Nicoletta Batini

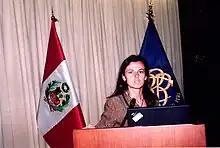
Batini at the Central Reserve Bank of Peru in 2006 launching a book on dollarization

After earning her second Ph.D., she began her career at the Bank of England as an Economist from 1997 to 1999 in Monetary Policy Analysis. In 2000, Batini was recruited by Professor Willem Buiter and Dame DeAnne Julius to become a Research Adviser of the Bank of England's Monetary Policy Committee and a founding member of the Monetary Policy Committee Unit. Her innovative ideas and publications on monetary policy practices and strategies, were launched at prestigious international conferences of the National Bureau of Economic Research, the Federal Reserve and the European Central Bank, she acted as consultant for the Reserve Bank of New Zealand, the South African Reserve Bank, the Bank of Canada and the Czech National Bank, among others, for which she became External Member of the Research Committee in 2001 –a position she held for four consecutive terms until 2011. In 2002 she was invited as Visiting Researcher by the Directorate Research of the European Central Bank. Her work during that time is cited by the ECB as one of those having influenced the bank's decision to change monetary policy strategy in 2003.